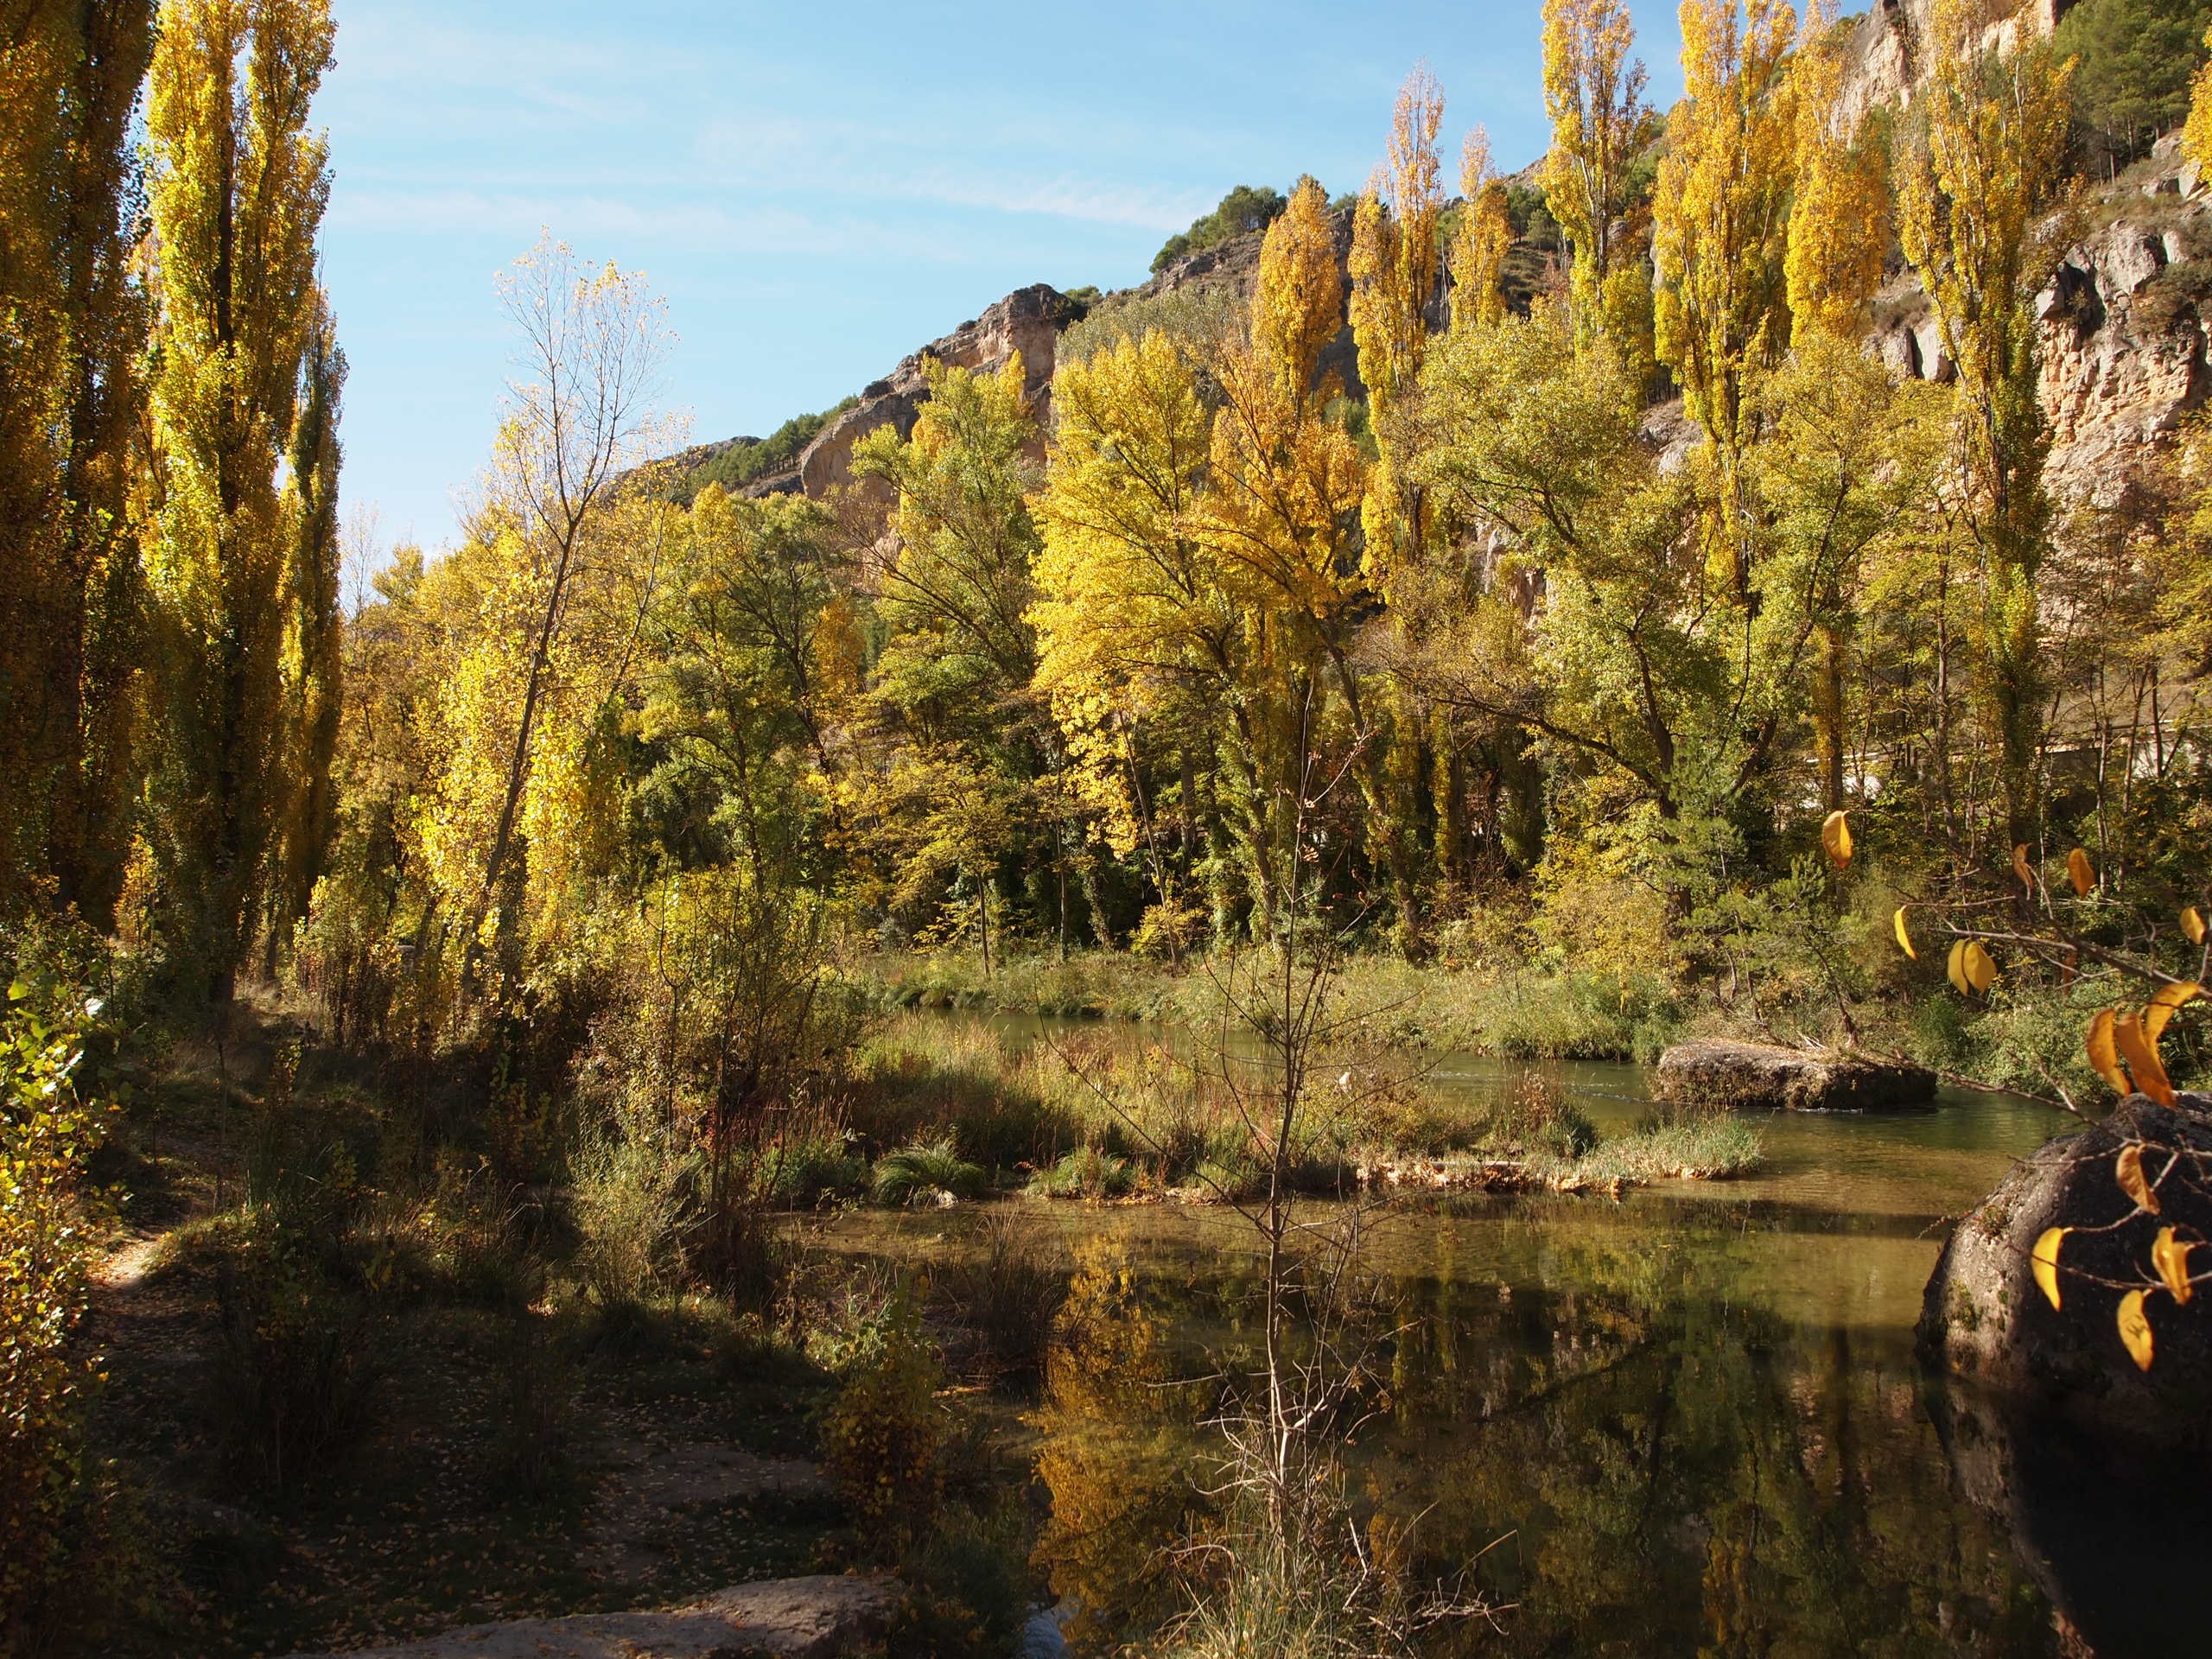
landscape, tree, water, nature, forest, wilderness, mountain, trail, leaf, lake, river, valley, pond, stream, reflection, autumn, season, woodland, habitat, ecosystem, poplars, natural environment, woody plant